Madho Singh I

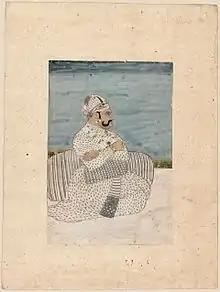
Portrait of Savai Madho Singh of Jaipur

Sawai Madho Singh I (20 May 1728 – 5 March 1768) was the Kachwaha Rajput ruler of the Kingdom of Jaipur. He was the younger son of Maharaja Sawai Jai Singh II and younger half brother of Sawai Ishwari Singh. He became ruler of Jaipur after his brother Sawai Ishwari Singh died in 1750.